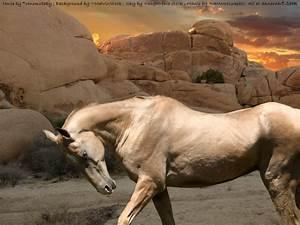
horse